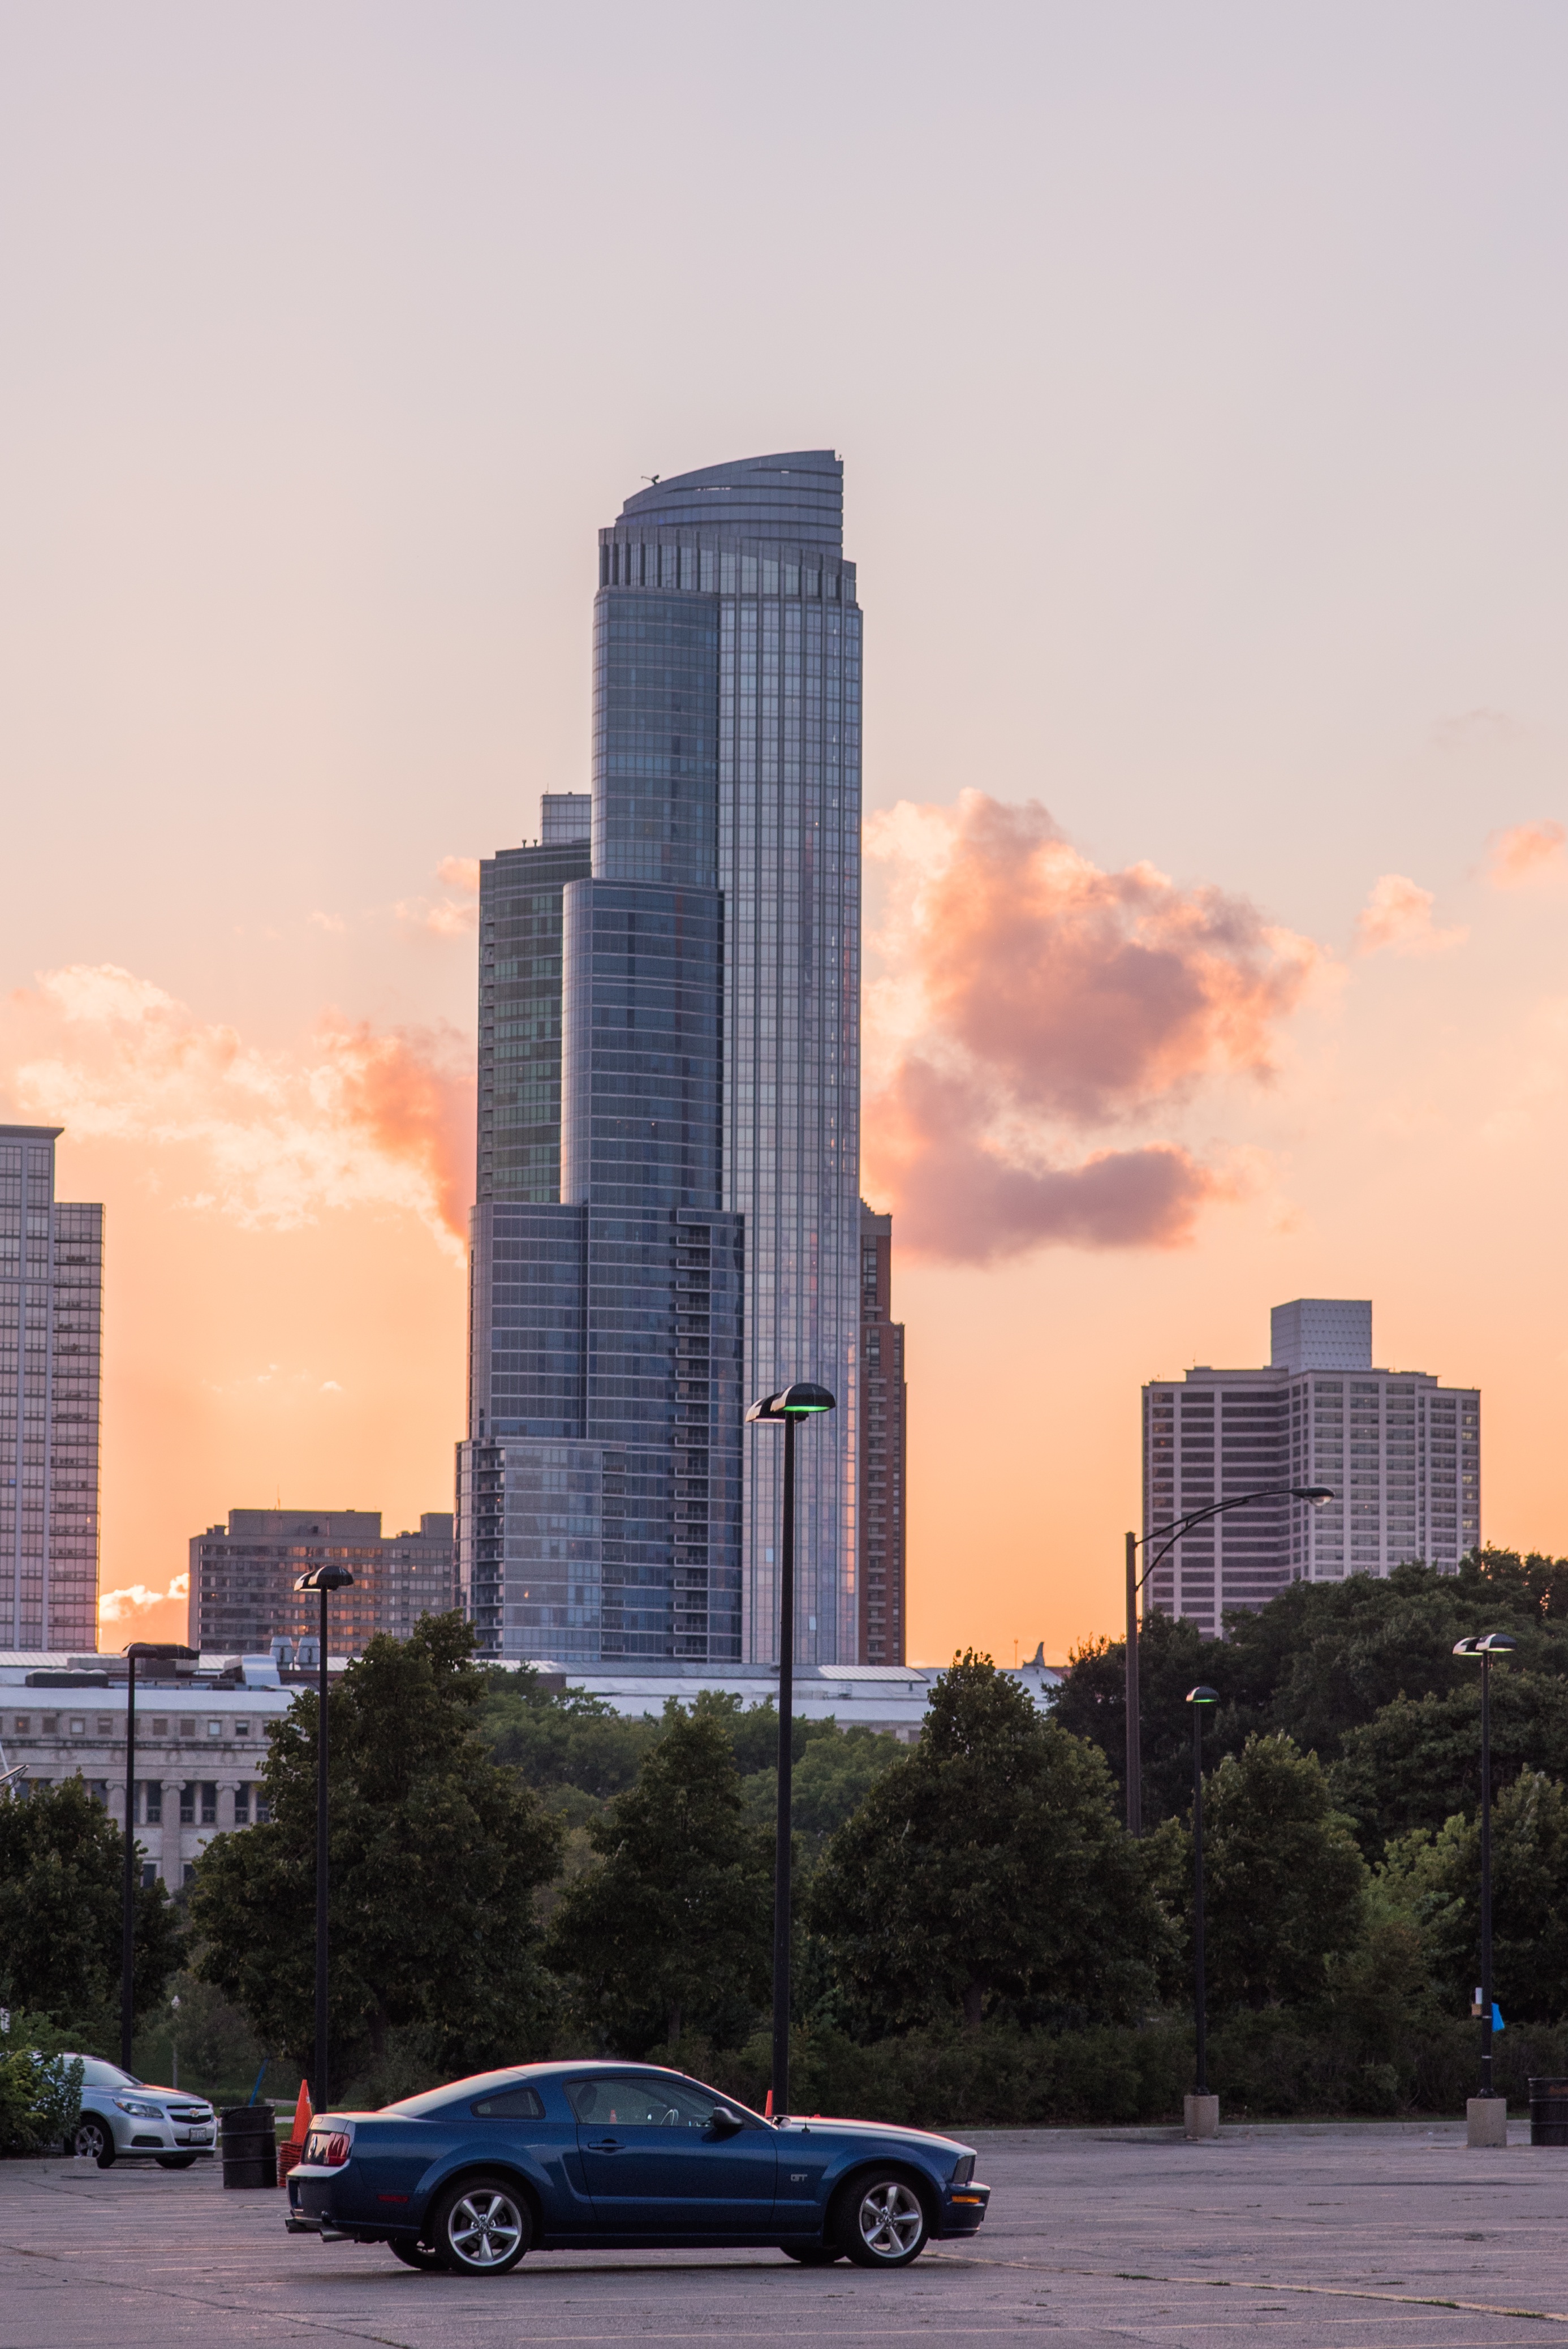
horizon, architecture, sunset, skyline, city, skyscraper, cityscape, downtown, dusk, evening, tower, landmark, tower block, metropolis, urban area, human settlement, metropolitan area